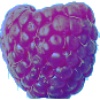
Label: Raspberry 1